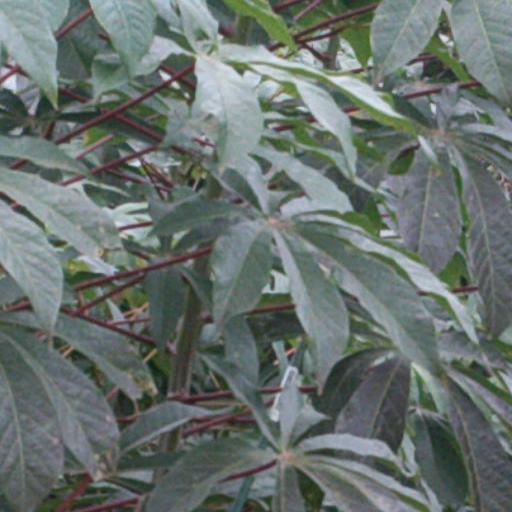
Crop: cassava